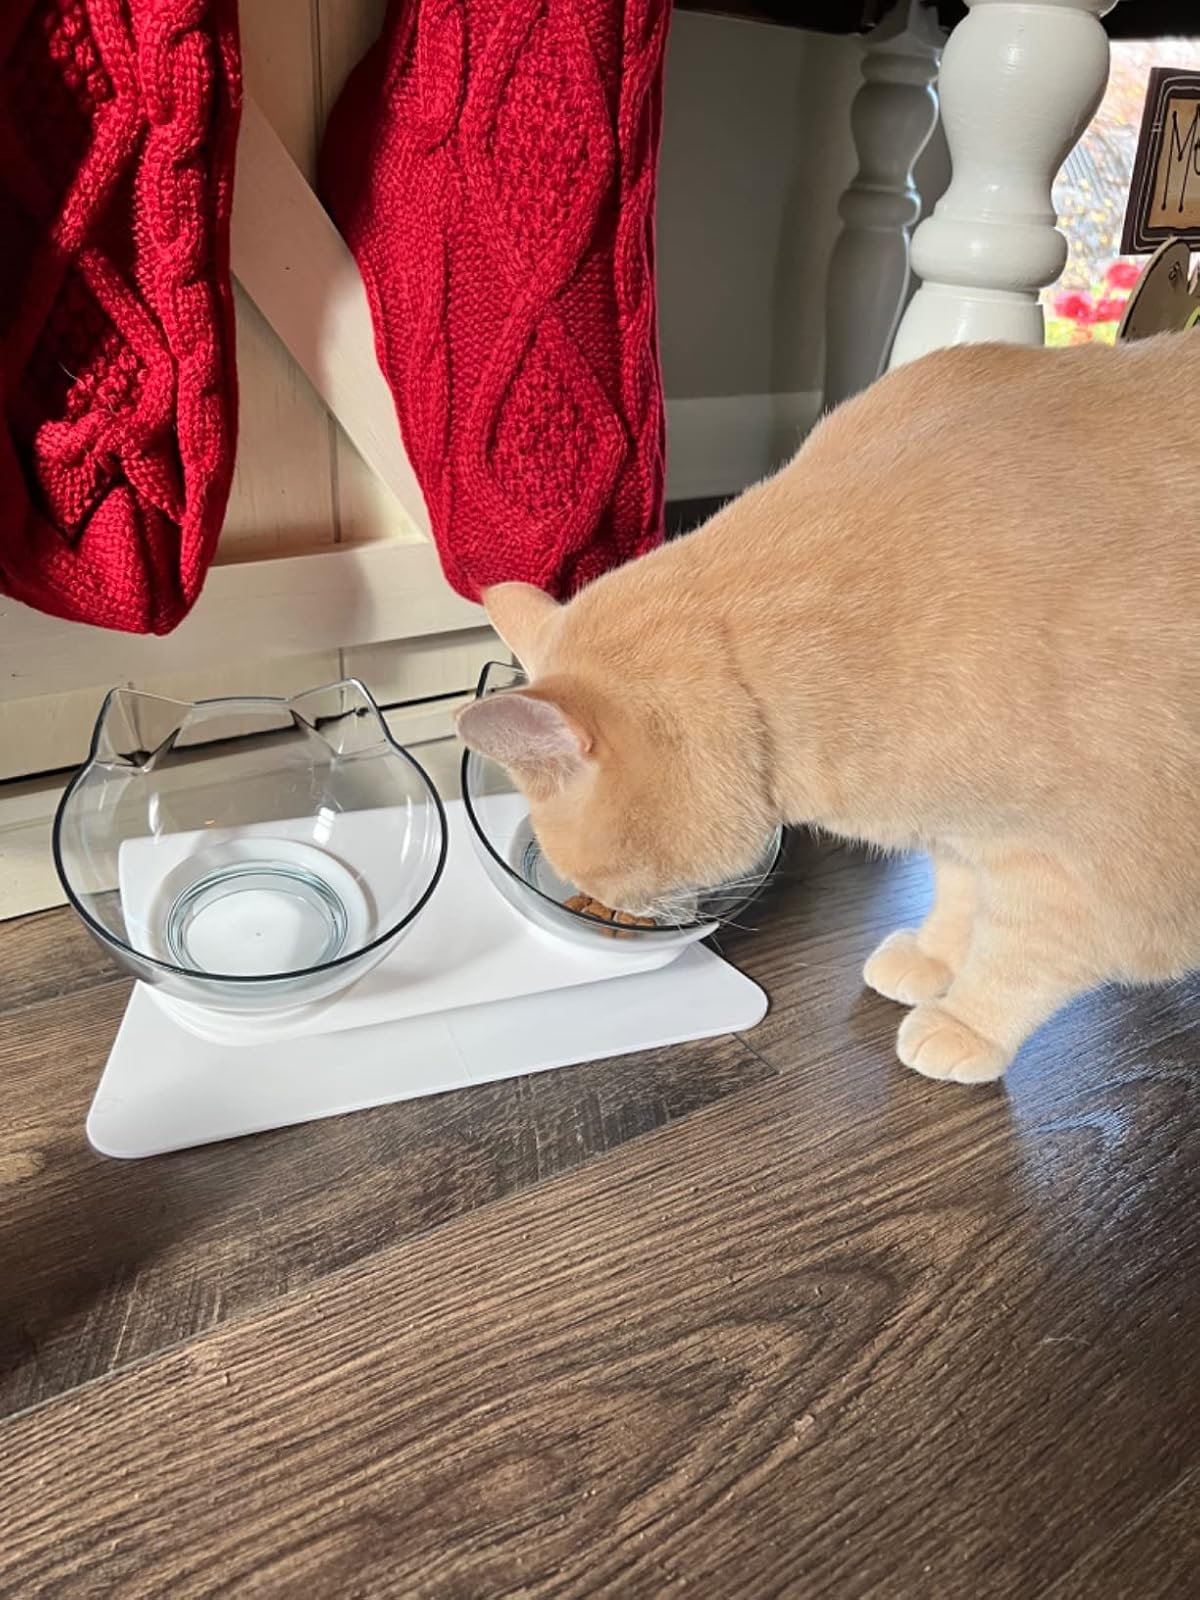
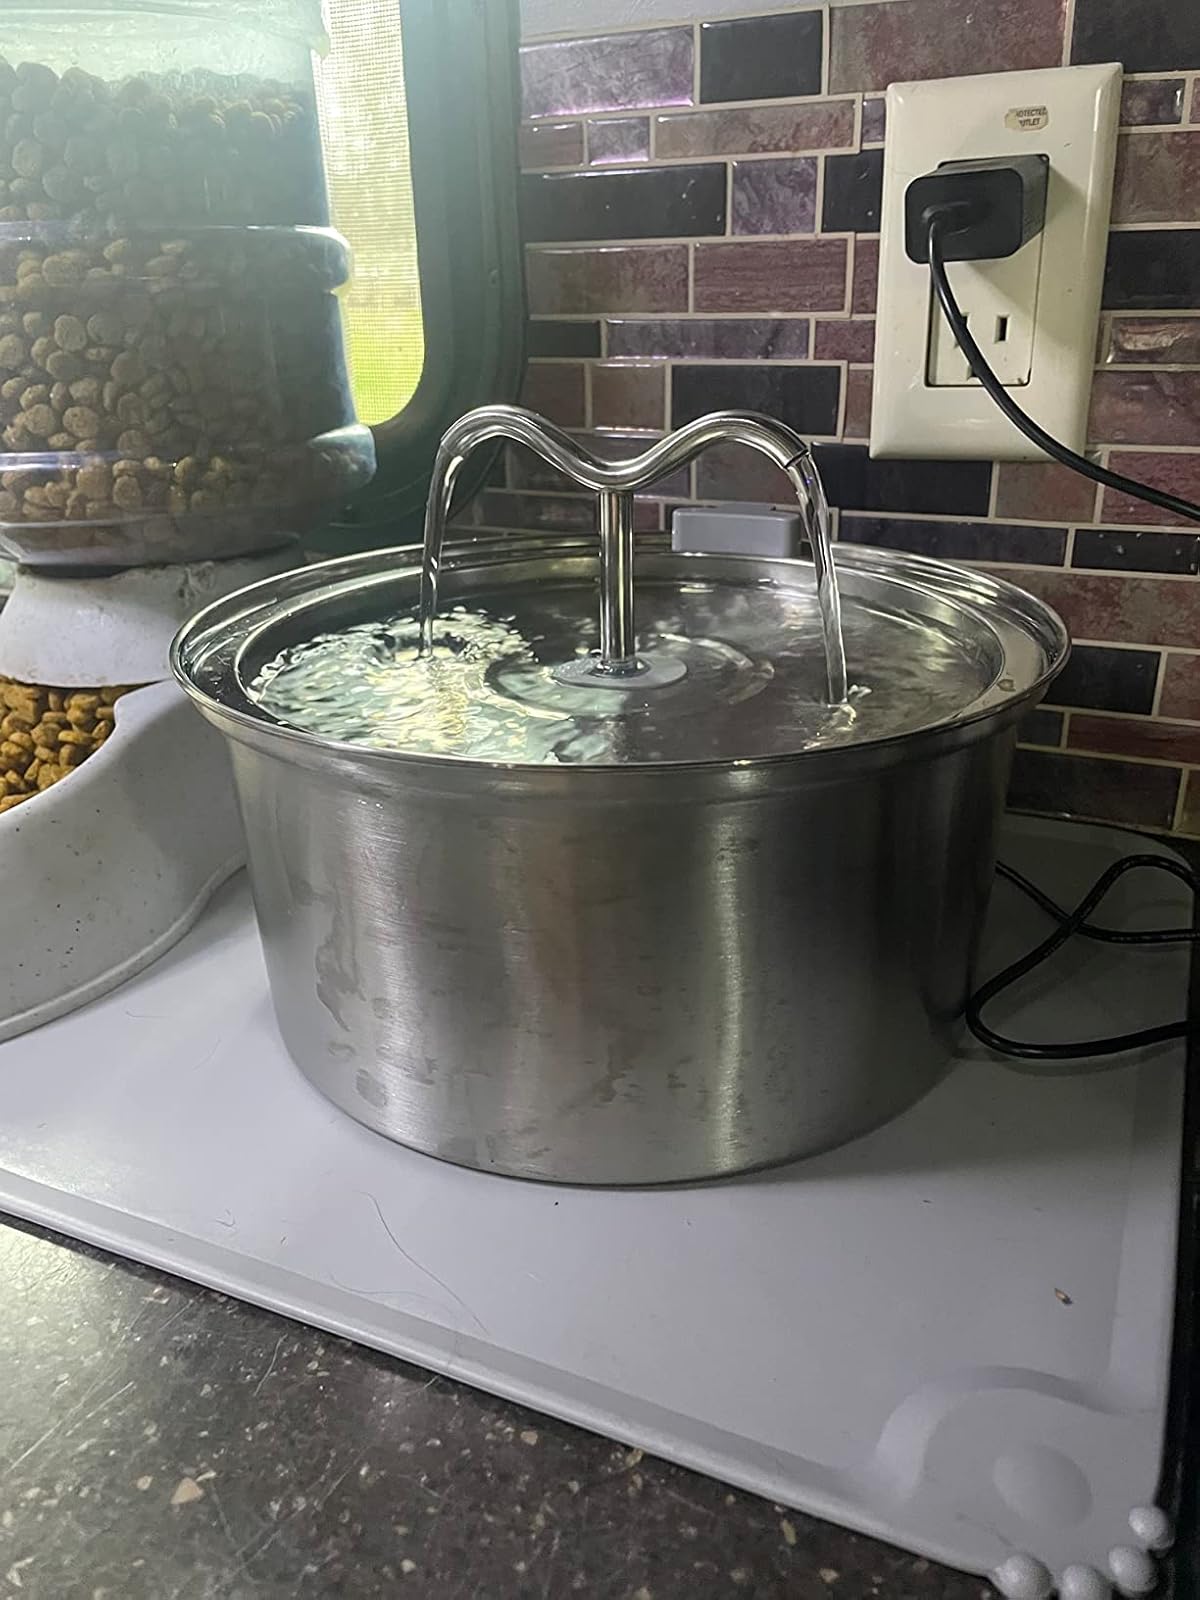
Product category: items_bowl
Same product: no